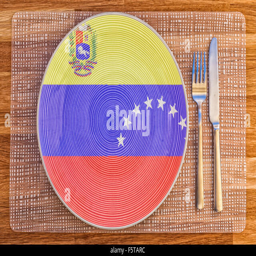
dinner plate with the flag on it for your international food and drink concepts